Question: What color is the snow?
Tambaya: Menene launin dusar ƙanƙara?
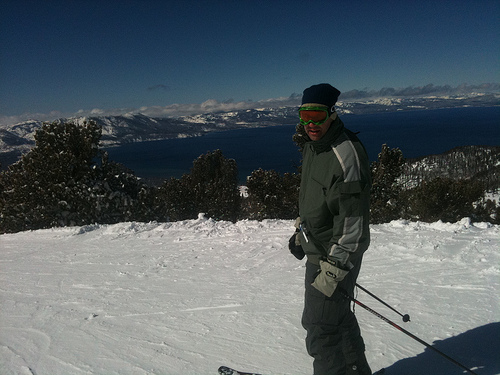
Answer: White.
Amsa: Fari.